Schoenstatt Apostolic Movement

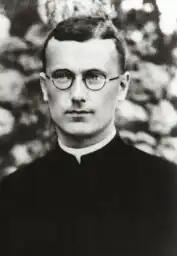
Servant of God Franz Reinisch

Blessed Karl Leisner (1915–1945), German priest and martyr